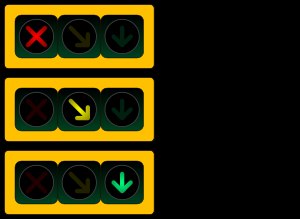
Trafiksignal / Trafiksignaler til vognbanekontrol
Trafiksignal til vognbanekontrol i lande hvor man kører i højre side. Nogle gange bruges blinkende rødt lys i stedet for gult.
Trafiksignal eller trafiklys er de mest almindelige betegnelser for udstyret i et lysreguleret vejkryds.